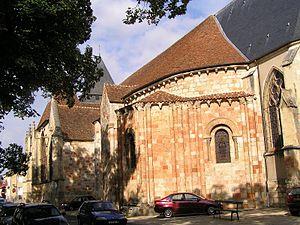
Dun-sur-Auron est une commune française située dans le département du Cher en région Centre-Val de Loire.
L'église Saint-Étienne est une église catholique située à Dun-sur-Auron, en France.